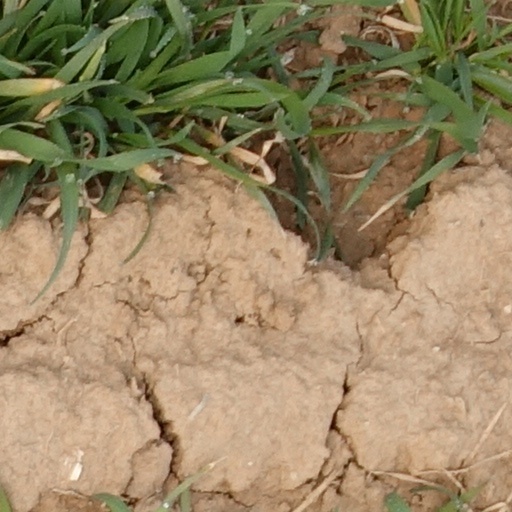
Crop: wheat